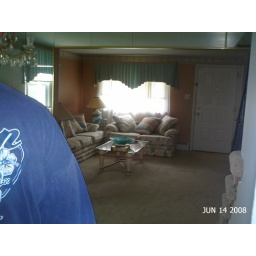
we got the feeling the front door wasn't used much; they came in through the kitchen